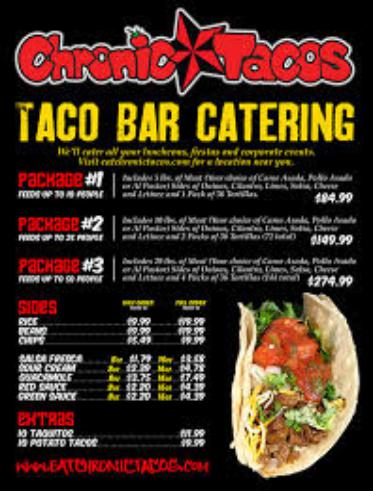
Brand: Chronic Tacos-2
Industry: Food